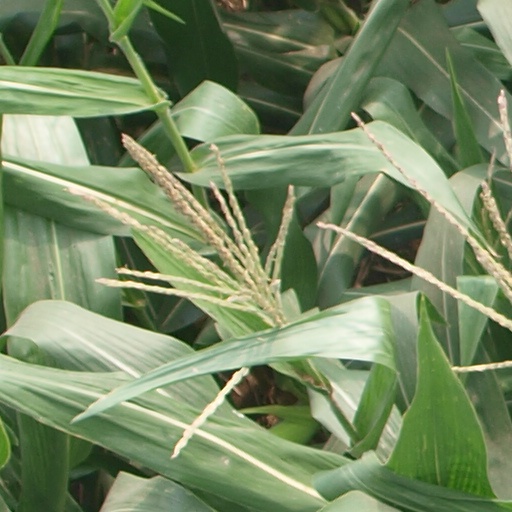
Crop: maize; corn